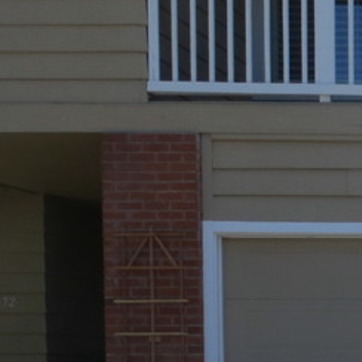
Material: brick